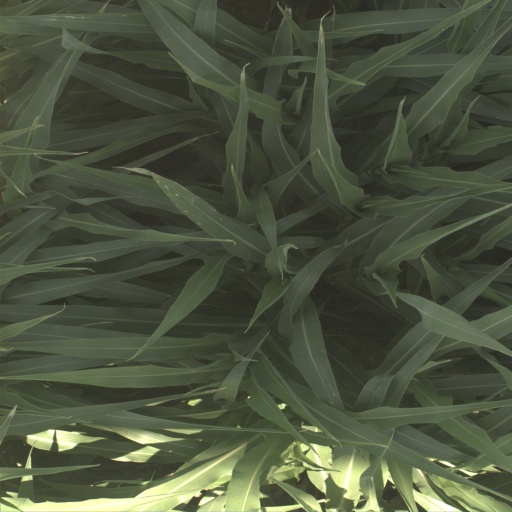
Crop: sorghum